Portland Rosebuds (ice hockey)

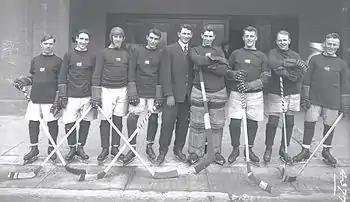
1914–15 Portland Rosebuds. From left to right: Connie Benson, Charles Tobin, Moose Johnson, Smokey Harris, Pete Muldoon, Mike Mitchell, Eddie Oatman, Ran McDonald, Arthur Throop.

The first Portland Rosebuds played in the Pacific Coast Hockey Association from 1914 to 1918. The team was previously known as the New Westminster Royals, an inaugural member of the PCHA in 1911. The team moved to Portland due to poor attendance in New Westminster, British Columbia, and the availability of a larger arena in Portland. In 1916 the Portland Rosebuds won the PCHA championship and briefly held the Stanley Cup, losing it to the Montreal Canadiens in the 1916 Stanley Cup Finals. Their win is memorialized on the Stanley Cup as "Portland Ore./PCHA Champions/1915–16" on the 1909 base ring, one of the permanent rings. Portland was the first United States–based team to participate in the Stanley Cup Finals. Portland suspended operations in 1918, and were replaced by the Victoria Aristocrats.